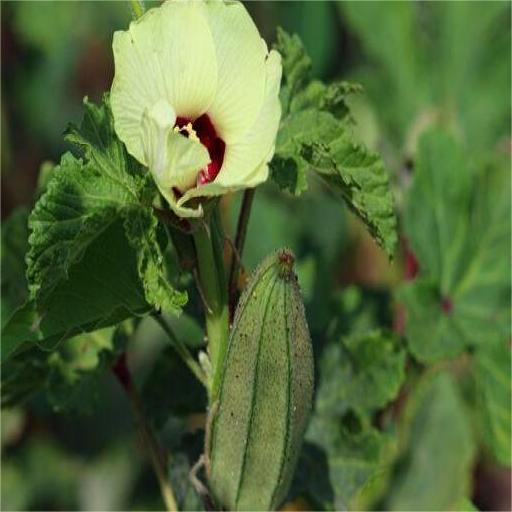
Label: Over-mature